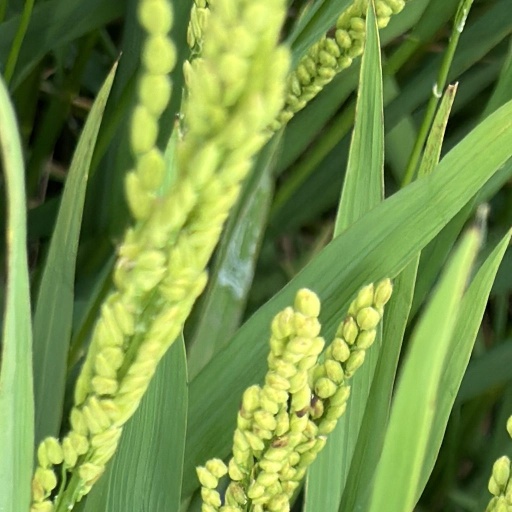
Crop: rice